Charles von Hügel

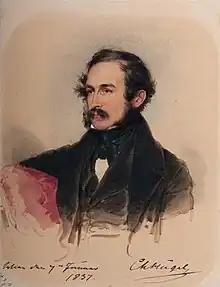
Portrait of Hügel, by Moritz Michael Daffinger, 1837

In the wake of his misfortunes in love, Hügel undertook the grand tour of Asia that would establish his renown. From 1831 to 1836, he travelled to the Near East, the Indian subcontinent, the Far East, and Australasia, before returning to Europe by way of the Cape of Good Hope and Saint Helena. He seems to have been most intrigued by the Kashmir and Punjab regions of northern India, as he chose his experiences there to form the basis of the four-volume work published in the years following his return to Europe: "Kaschmir und das Reich der Siek" (literally "Cashmere and the Realm of the Sikhs"). The first and third volumes are an account of Hügel's journey across northern India, including his meetings with Maharaja Ranjit Singh, the Sikh ruler of the Punjab, in Lahore and a number of other European adventurers; the second volume provides descriptions of Kashmir's history, geography, and resources; and the fourth volume is a gazetteer.